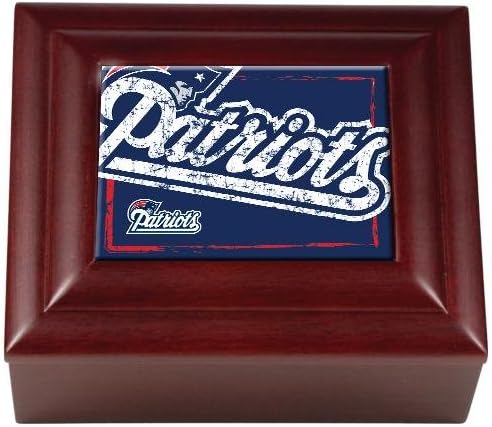
NFL New England Patriots Wood Keepsake Box
Category: Sports & Outdoors
This keepsake box features a mahogany finish and a felt-like lining.
Features: Perfect for keys, wallet or for the office desk. | Decorated with a high-quality team logo. | High-quality team graphics